Cyprus Government Railway

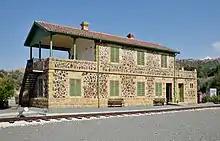
The Cyprus Railways Museum in Evrychou

A large part of the Nicosia-Famagusta motorway was built along the former railway track. Engine 1 can now be seen in front of the station building in Famagusta. Wagon 152 was restored and placed in the linear park in Kaimakli in 1995, then after a restoration it was moved to an exhibition featuring CGR relics in the Cultural Center of Laiki Bank in Nicosia. After a recent restoration work in 2012, this van together with a hand-powered trolley are now under a new shelter at Evrychou station with informative posters about its past and present. Evrychou station and its surroundings were rebuilt to become the Cyprus Railway Museum, with a total of about of new tracks laid in 2010–2012, in a Y-shape, almost with the original gauge. The museum finally opened in November 2014.